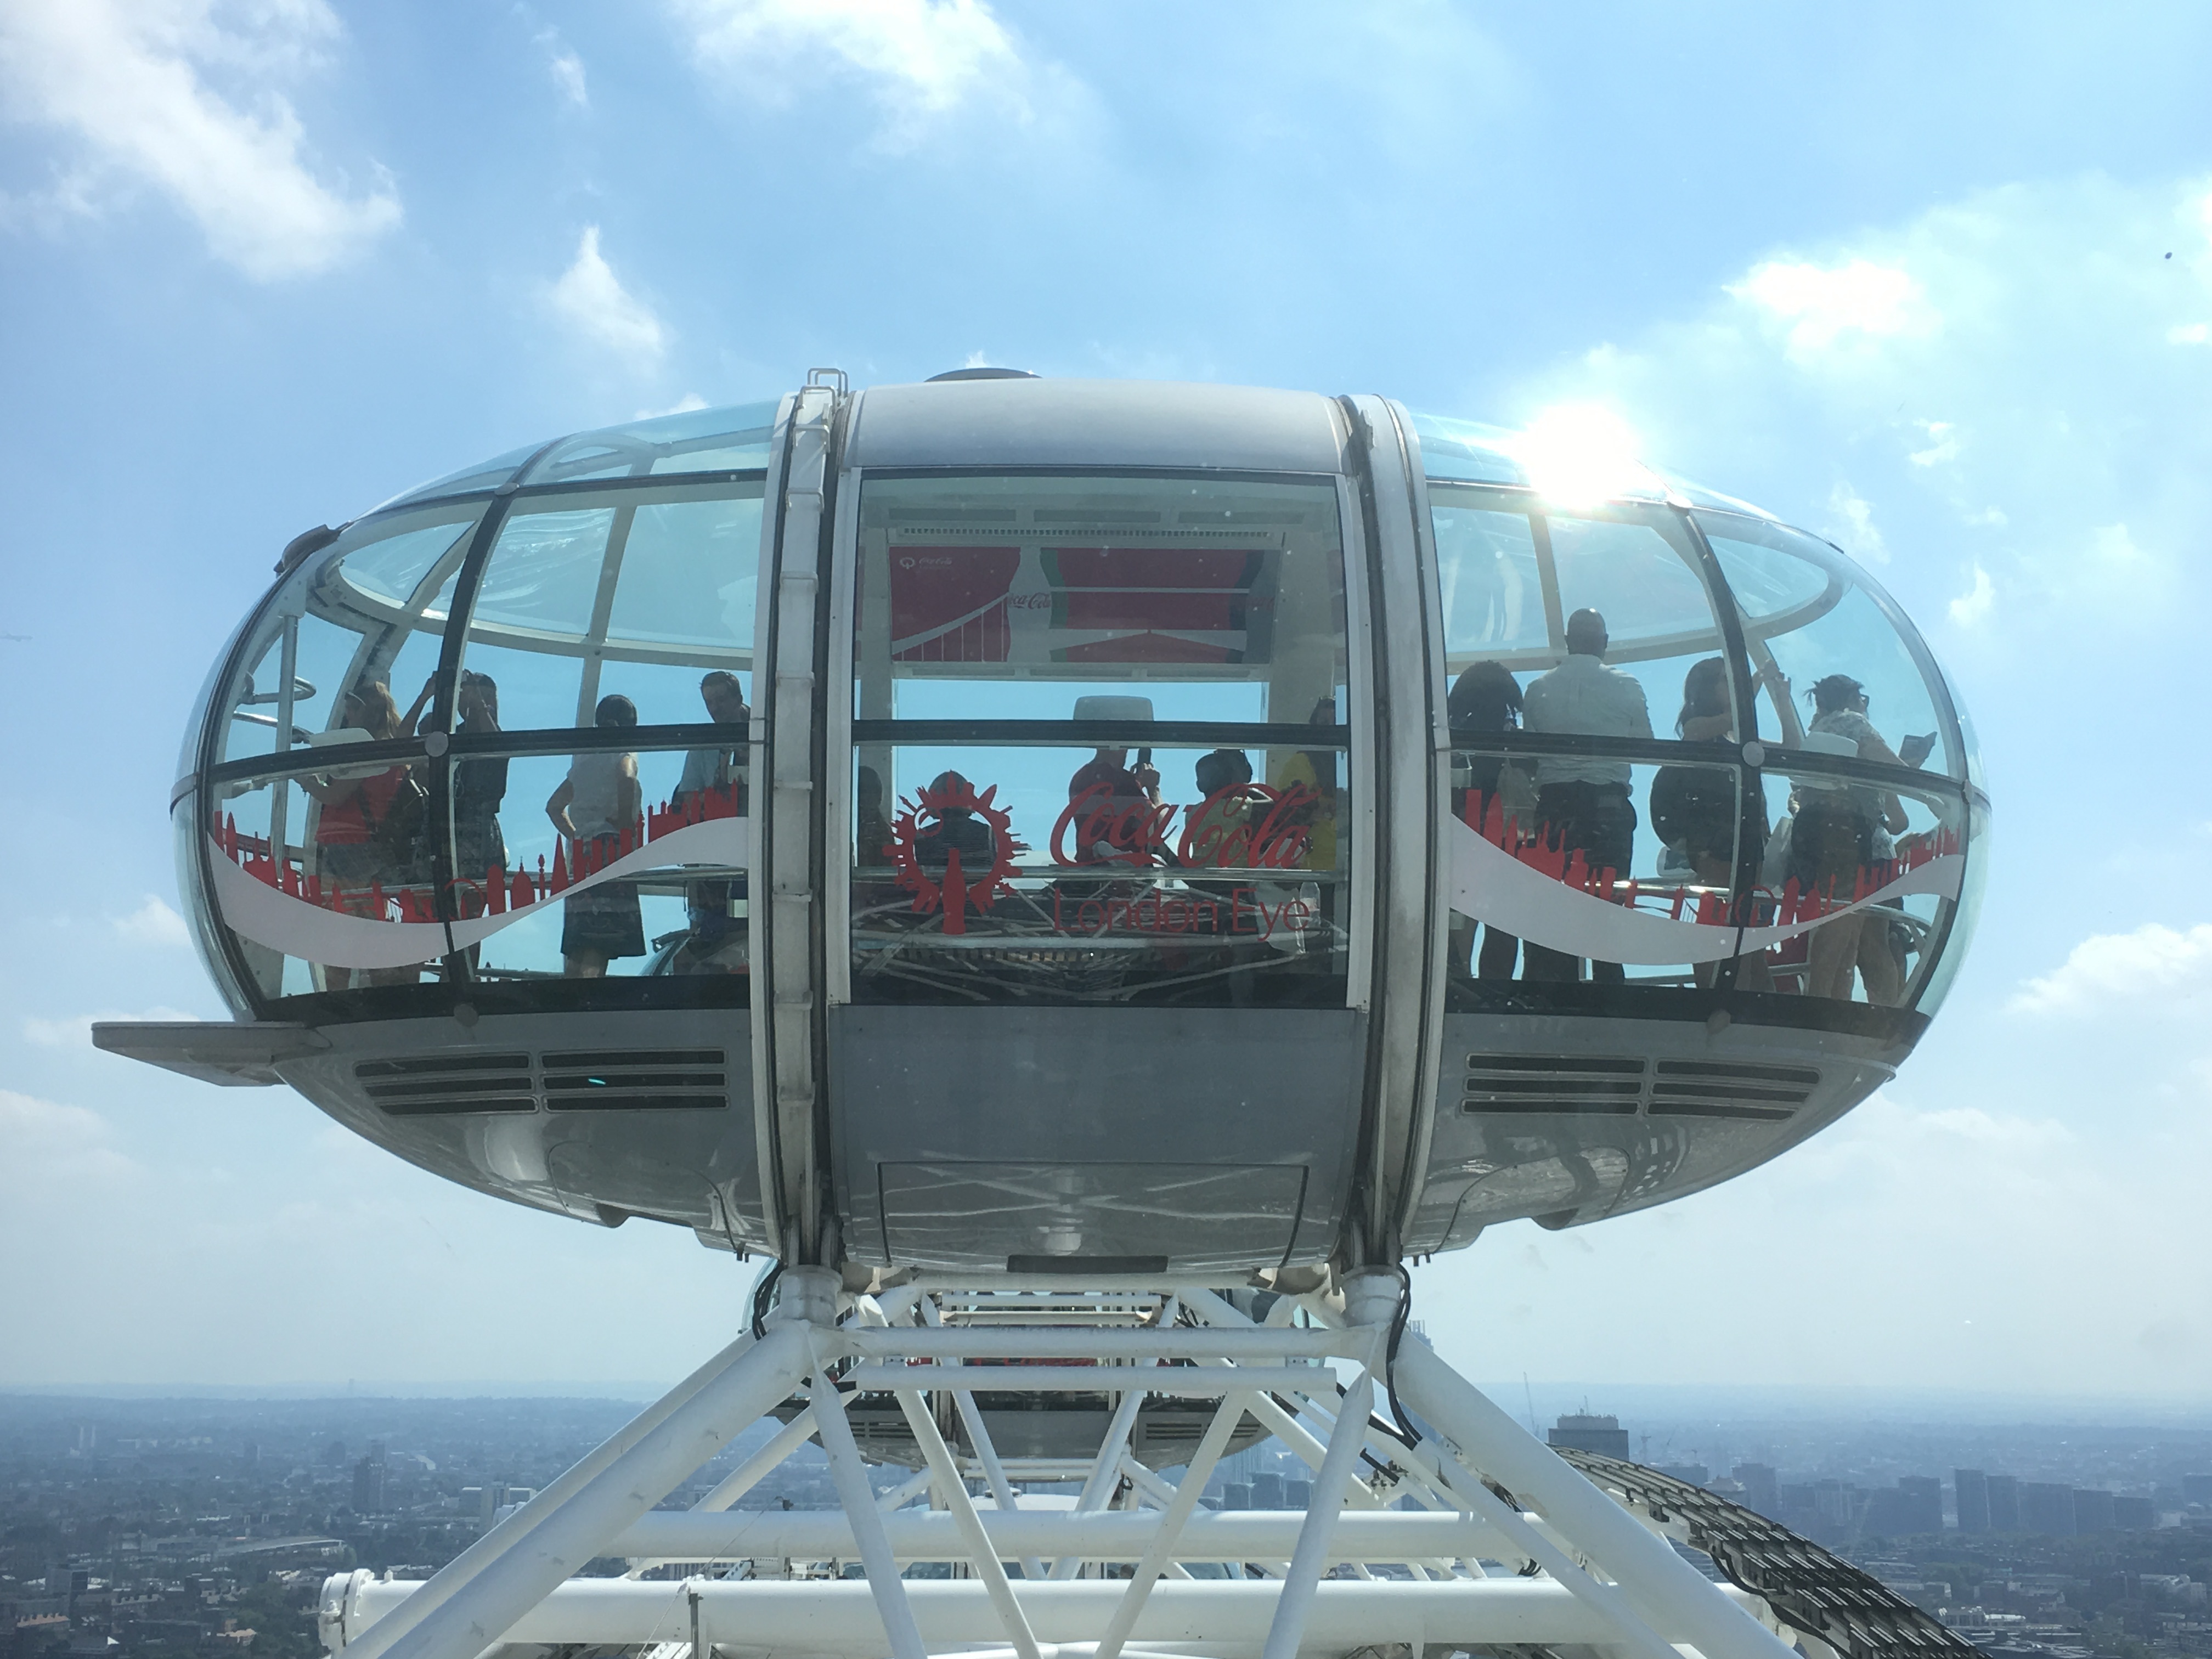
boat, aircraft, vehicle, aviation, yacht, flight, london eye, sailboat, england, london, watercraft, atmosphere of earth